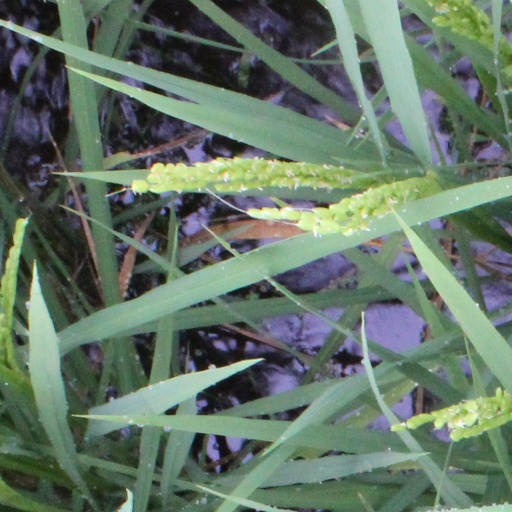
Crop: rice